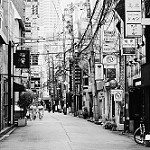
Label: B & W